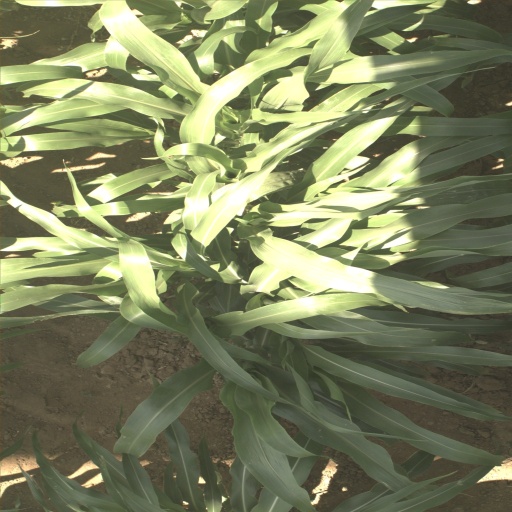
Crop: sorghum